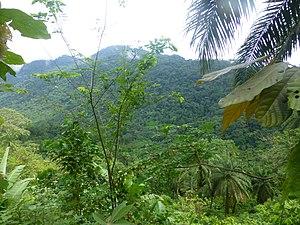
Sanctuaire de Bayang Mbo
Le sanctuaire de faune sauvage de Banyang-Mbo est une aire protégée du Cameroun située dans la région du Sud-Ouest, à cheval sur les départements du Koupé-Manengouba et du Manyu, sur le territoire des arrondissements de Nguti, Bangem et Upper Banyang. Ancienne réserve forestière, elle a obtenu le statut de sanctuaire de faune sauvage – le premier du pays – le 12 mars 1996.